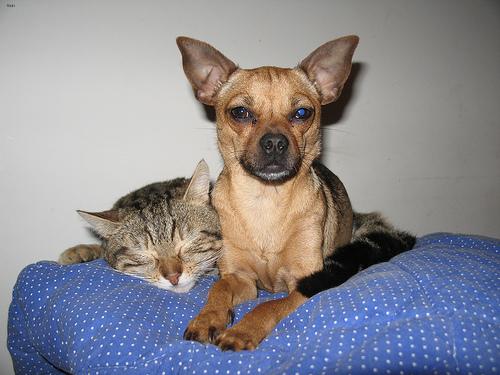
Breed: miniature pinscher